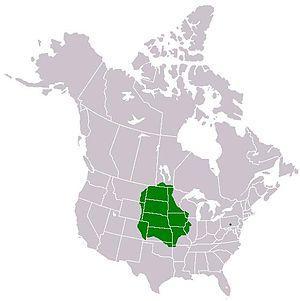
Speyeria idalia est une espèce nord-américaine de lépidoptères de la famille des Nymphalidae et de la sous-famille des Heliconiinae.